Baca Formation

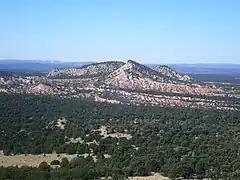
Red beds of the Baca Formation in the Sawtooth Mountains of New Mexico

The Baca Formation is a geologic formation in southern New Mexico and Arizona. It preserves fossils dating back to the Eocene period.